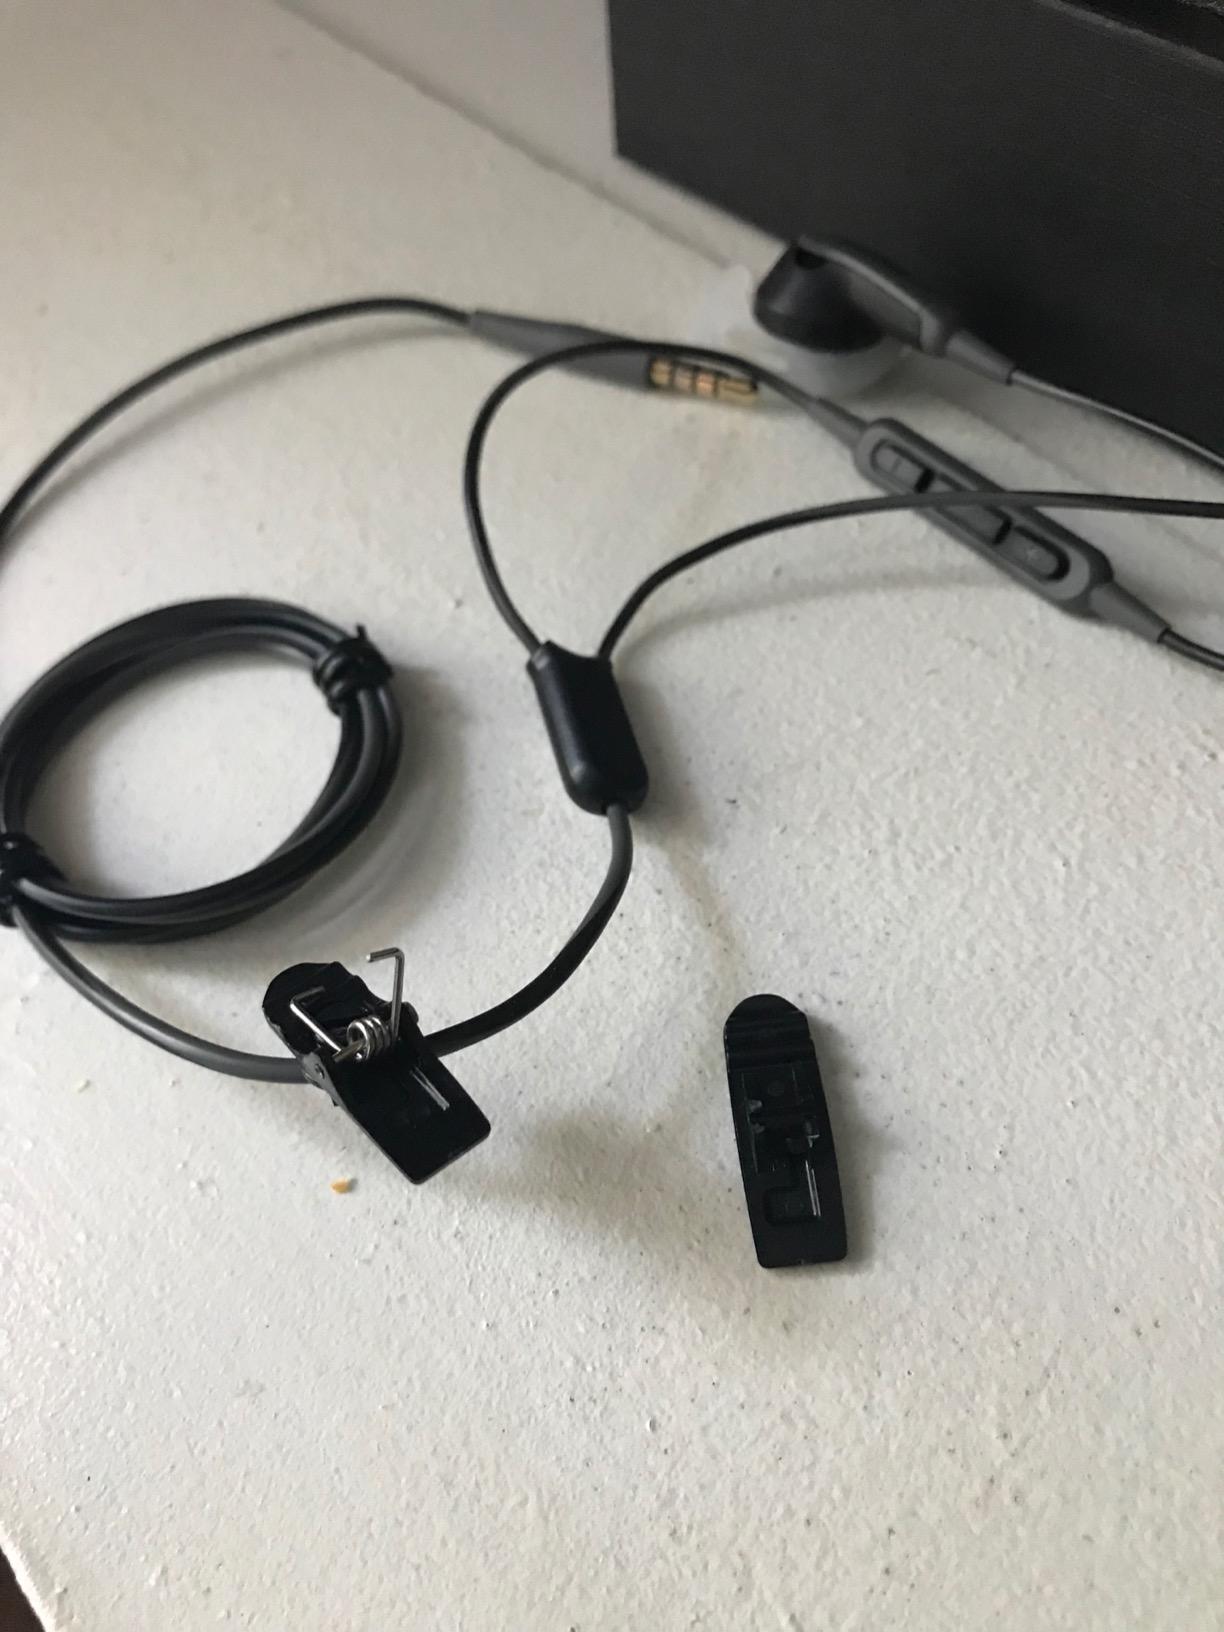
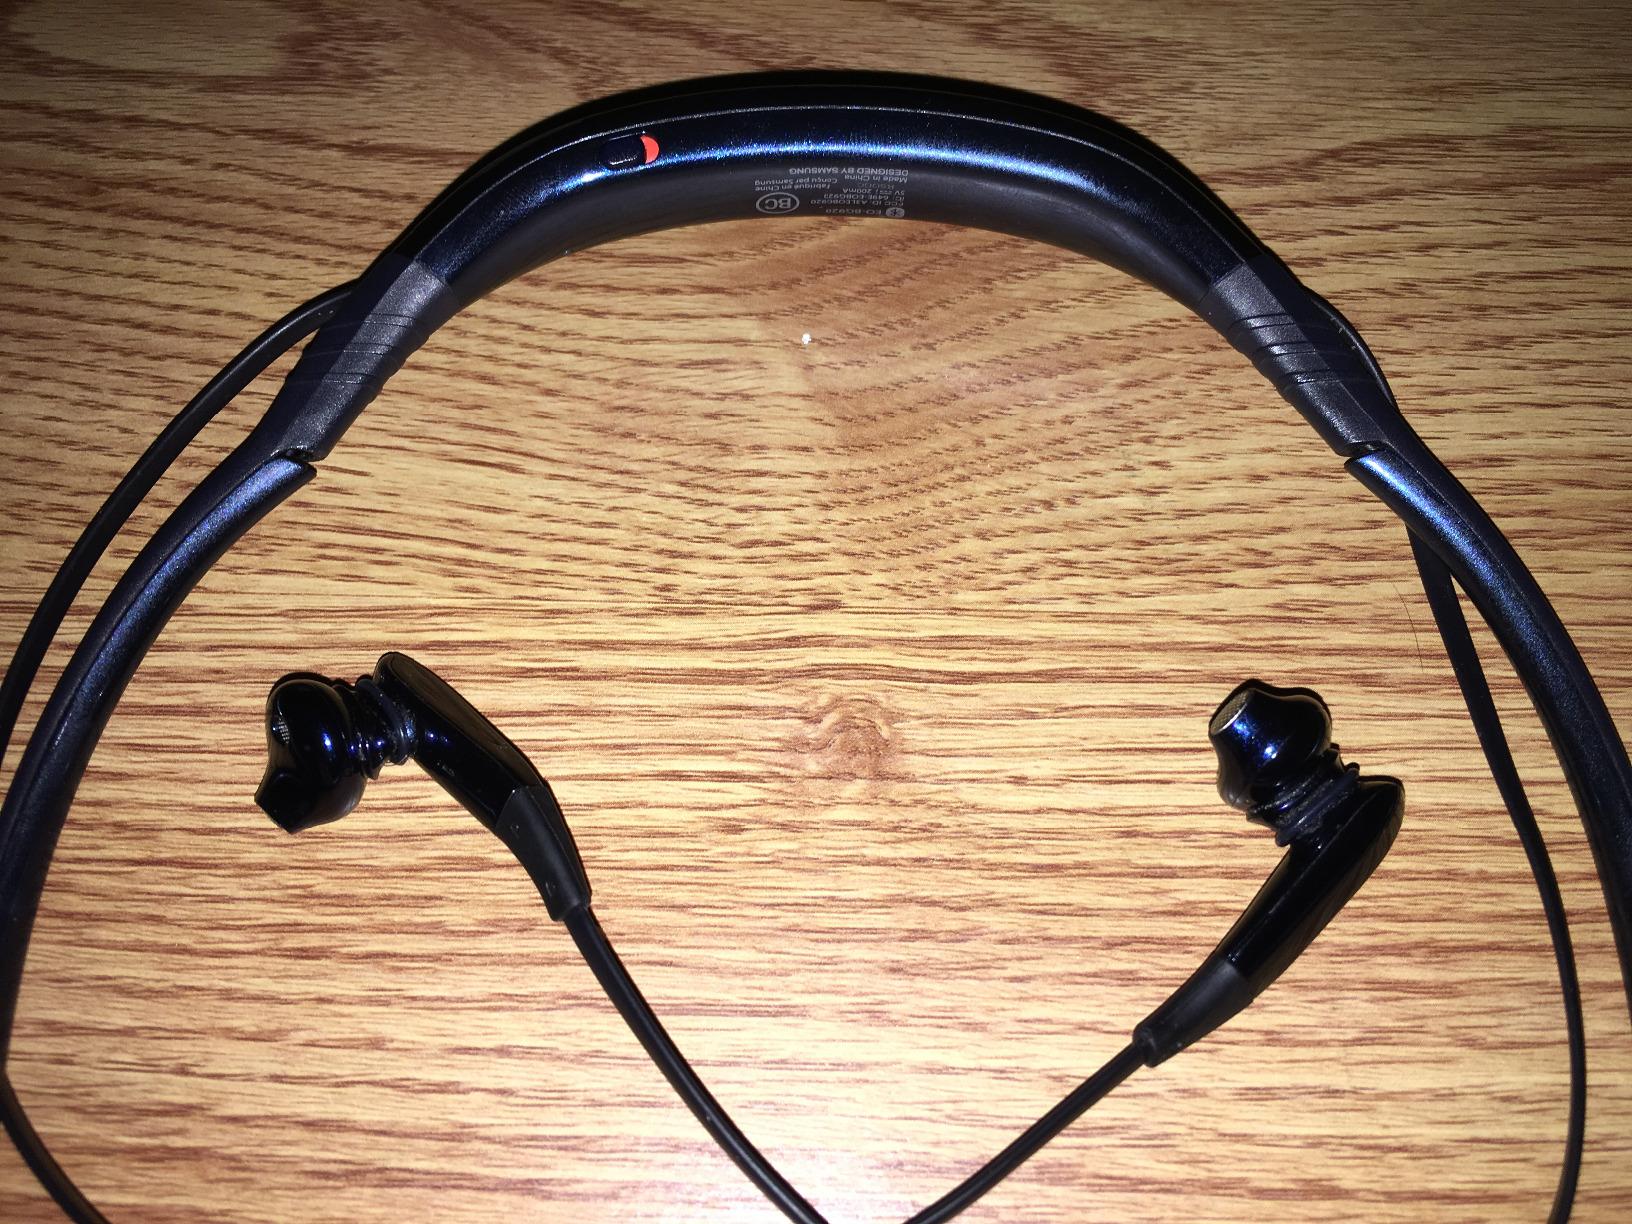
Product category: headphones
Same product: no